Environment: real
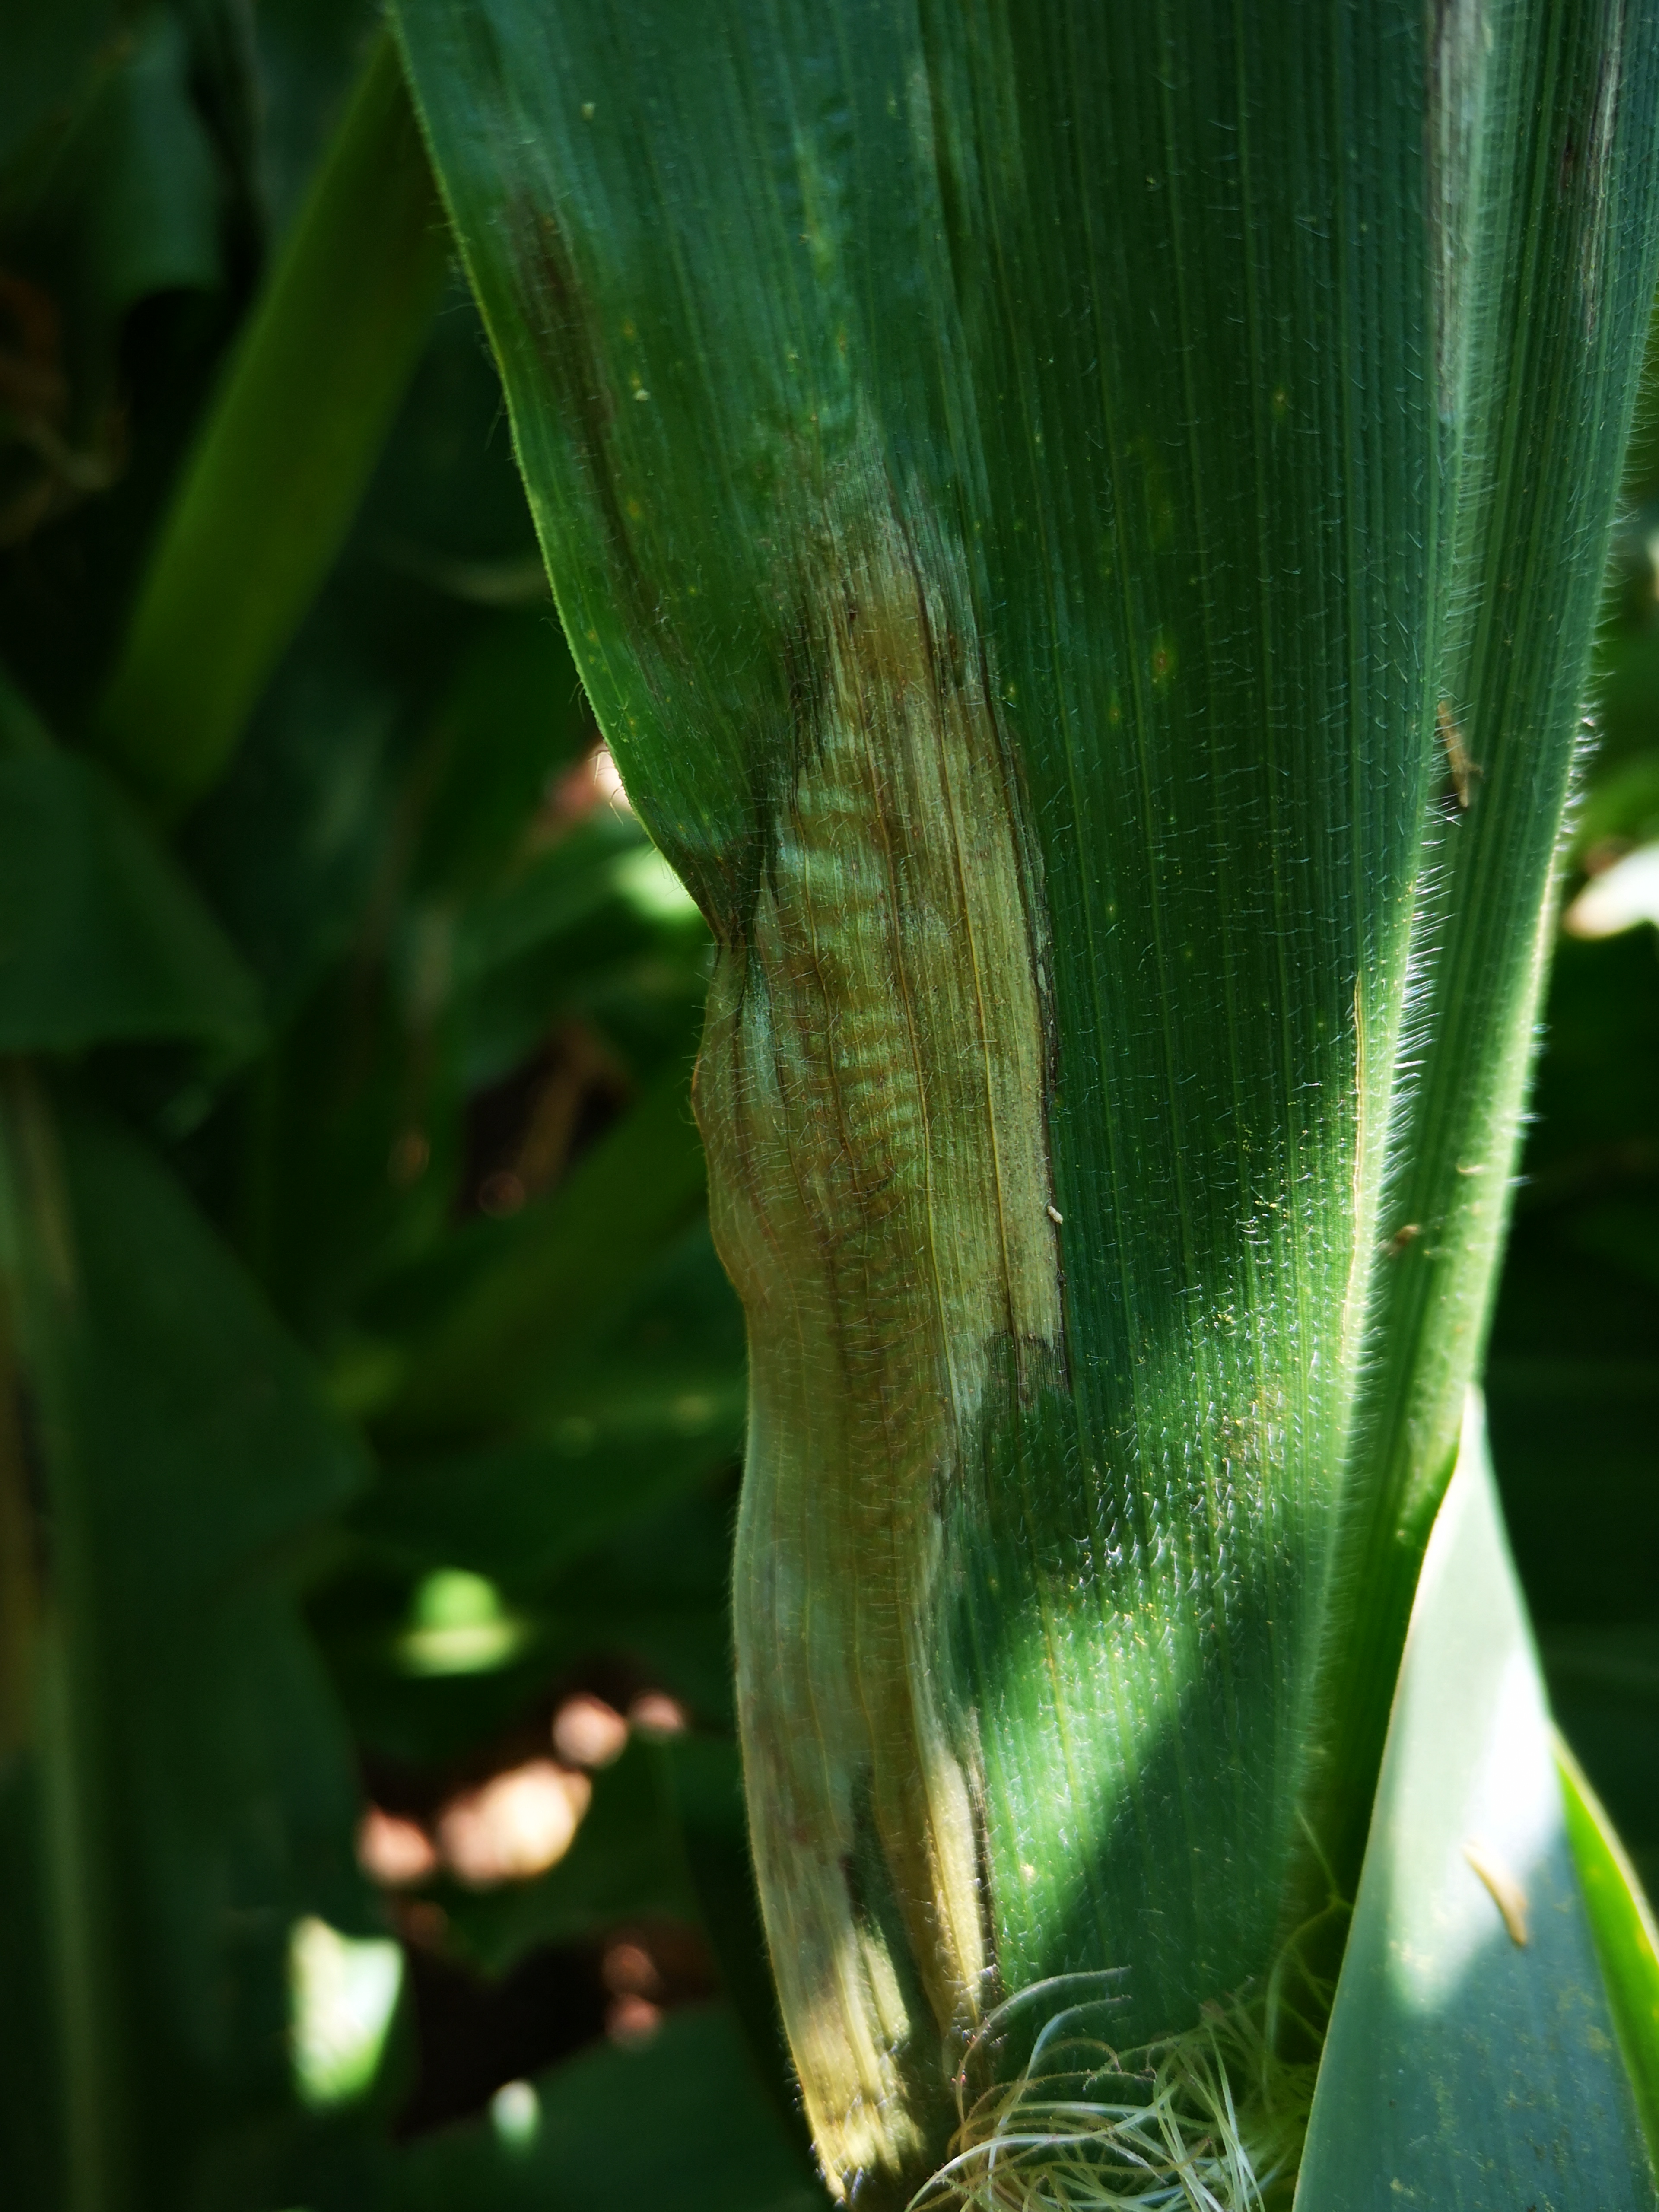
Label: northern_corn_leaf_blight